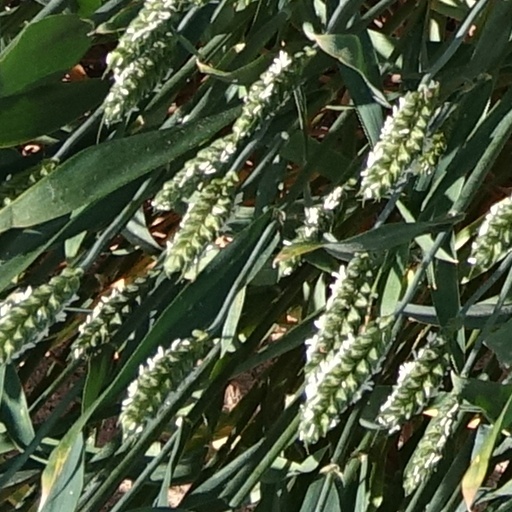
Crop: wheat